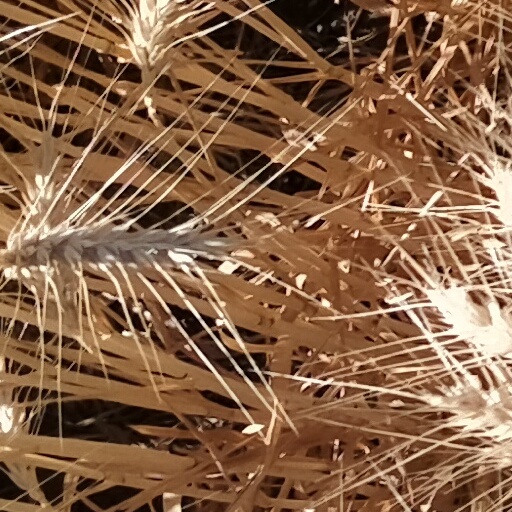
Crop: wheat